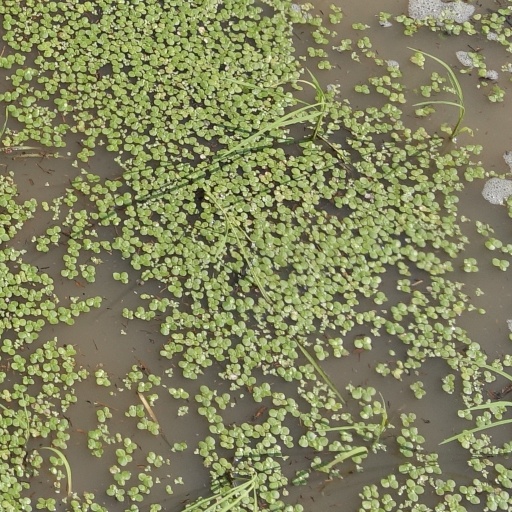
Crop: rice